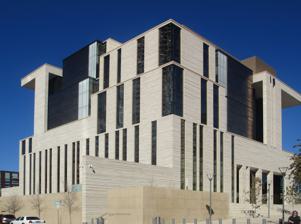
Building: United States Courthouse (Austin, Texas, 2012)
Country: United States of America
Year built: 2012
Judicial building in Austin, Texas For Austin's previous federal courthouses, see United States Courthouse (Austin, Texas, 1936) and O. Henry Hall . United States Courthouse Viewed from the southeast Austin Location of the courthouse Show map of Texas Austin Austin (the United States) Show map of the United States General information Architectural style Modernist Location 510 W 5th St. Austin, Texas 78701 Coordinates 30°16′05″N 97°44′54″W / 30.2681°N 97.7484°W / 30.2681; -97.7484 Groundbreaking September 2009 Completed November 30, 2012 Opened December 3, 2012 ( 2012-12-03 ) Cost $123 million Owner General Services Administration Height 135 feet (41 m) Technical details Floor count 8 Floor area 252,420 square feet (23,451 m 2 ) Design and construction Architecture firm Mack Scogin Merrill Elam Architects Civil engineer Page Southerland Page Main contractor White Construction Company Awards and prizes 2014 GSA Design Award The Austin United States Courthouse is a federal courthouse in downtown Austin, Texas . Built between 2009 and 2012, the building houses the Austin division of the United States District Court for the Western District of Texas and other federal judicial offices. It replaced the 1936 Austin U.S. Courthouse , which has since been transferred to Travis County to hold county judicial space. History Austin's previous federal courthouse was built in 1936 under the Public Works Administration . By the 2000s, Austin's population growth in the intervening decades had increased the court's caseload beyond what the courthouse could support. In 2002 the General Services Administration retained architects to design a new, larger courthouse complex for Austin, and in 2004 the GSA purchased a parcel of land in downtown Austin to eventually hold the facility. At the time, the plot held a derelict and incomplete structure that had once been intended as a computer processor design center for Intel , known locally after its abandonment as the " Intel Shell ." The GSA demolished this structure in 2007 and indicated that it planned to begin building a new courthouse in 2009, to be completed in 2012. When the federal government enacted the American Recovery and Reinvestment Act of 2009 in response to the then-ongoing Great Recession , some of the economic stimulus funds were allocated for the construction of the new Austin courthouse. Construction contractors broke ground in September 2009, with plans to complete the building in three years on a budget of $96 million (equivalent to $136 million in 2023); in fact, with modest delays and cost overages, the construction lasted for three years and three months and ultimately cost $123 million (equivalent to $163 million in 2023). The new courthouse was opened to the public on December 3, 2012, at which point all federal courts and offices in the old building were transferred to the new facility. Design The Austin U.S. Courthouse is an eight-story steel-and-concrete building clad with cream-colored limestone . The courthouse has a modernist design, with a stark cubic form and geometric external details. The facility was designed by Atlanta -based architectural firm Mack Scogin Merrill Elam Architects and built by the White Construction Company, with additional civil engineering by Page Southerland Page. Exterior The courthouse complex occupies the full city block between Fourth, Fifth, San Antonio and Nueces Streets, immediately west of Republic Square . The exterior is covered in a mixture of banded limestone cladding, dark stainless steel , and narrow multi-story glazing . The rectangular form sits atop a concrete plinth set back 50 feet (15 m) from the streets, creating broad sidewalks on all sides. The segment of San Antonio street between the courthouse and Republic Square is closed to vehicles, forming a wide plaza of concrete pavers , wooden benches and shade trees in front of the courthouse's principal, eastern facade. The main entrance is in the northeast corner at ground level. Interior The building contains eight courtrooms and ten judge's chambers, with the major interior spaces characterized by wood paneling of warm-colored pecan and pervasive daylighting . The courtrooms, jury chambers and public spaces hug the exterior walls, making use of the multi-story windows for light and external views. As much glass is used within the structure as in its external envelope, encouraging the diffusion of natural light into interior spaces and extending sight lines. The abundant use of glass and windows was meant to symbolically express the importance of transparency to the operation of the justice system and the public's confidence in it. The Austin Wall The two-story ground-level lobby connects to an atrium which runs the length of the building from west to east, providing external views of the Austin skyline to the east and the Texas Hill Country to the west. The lobby is separated from the jury assembly chamber by a 784-square-foot (72.8 m 2 ) stained-glass mural by artist Clifford Ross , titled The Austin Wall . The upper portion of the mural is a composite of brightly colored hanging panels, and the lower, black-and-white portion doubles as a set of doors. The work is a representation of high-resolution photographs of the Texas Hill Country; it was developed using a combination of traditional stained-glass techniques (in cooperation with Franz Mayer & Co. of Munich ) and digital printing. Reception In 2016, the building's architecture received an award from the Justice Facilities Review from the American Institute of Architects . It has been called an example of the "innovative public building projects that embrace contemporary design strategies and material approaches" that were enabled by the 1962 "Guiding Principles for Federal Architecture" directive. In 2020, the Trump administration announced an executive order to rewrite national guidelines for federal architecture. A draft of the executive order, titled "Make Federal Buildings Great Again", cited the Austin United States Courthouse as an example of a federal building “influenced by Brutalism and Deconstructivism " and having “little aesthetic appeal.” See also List of United States federal courthouses in Texas References